Preignac station

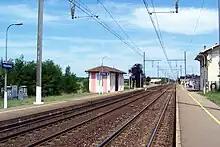
Preignac station

Preignac is a railway station in Preignac, Nouvelle-Aquitaine, France. The station is located on the Bordeaux–Sète railway line. The station is served by TER (local) services operated by SNCF.